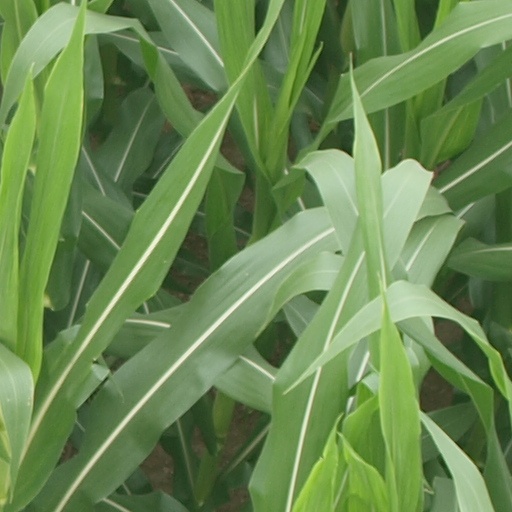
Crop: maize; corn